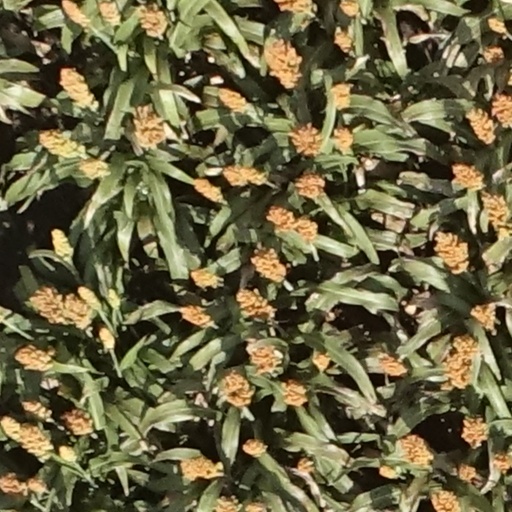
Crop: sorghum